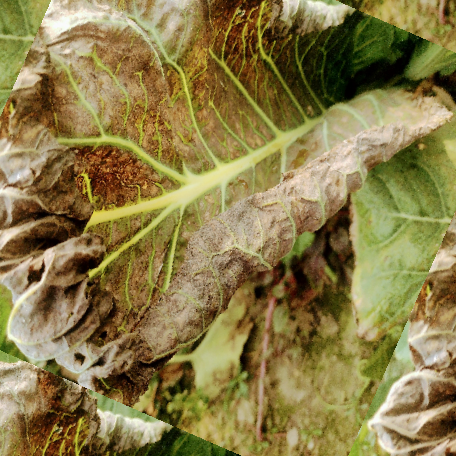
Label: Downy Mildew